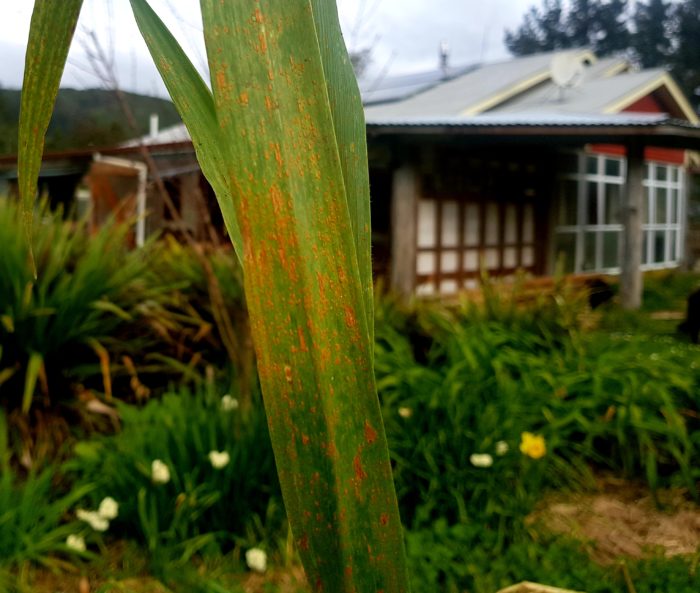
Plant: Garlic
Disease: garlic rust